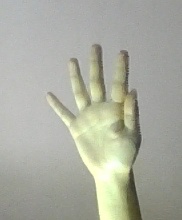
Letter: sheen